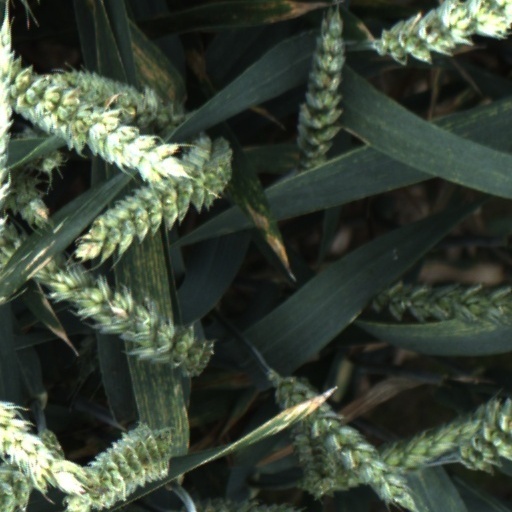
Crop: wheat